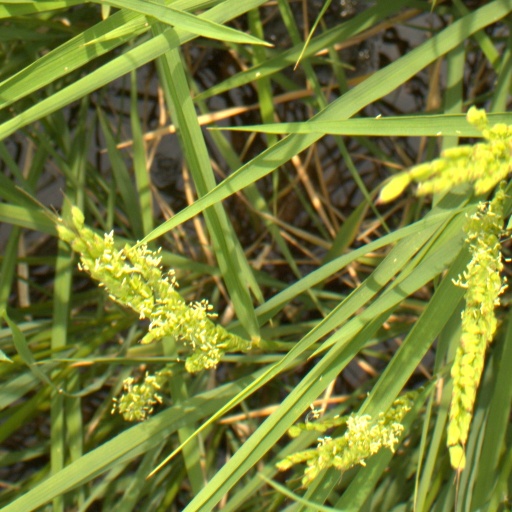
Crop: rice